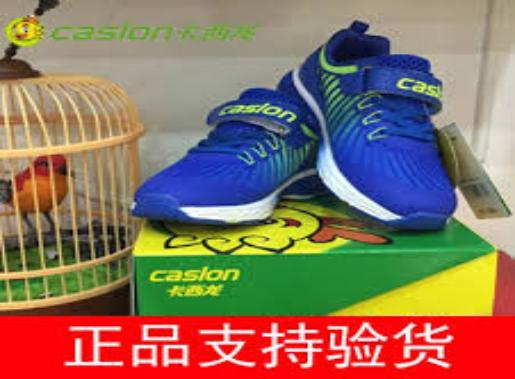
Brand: Caslon
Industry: Clothes